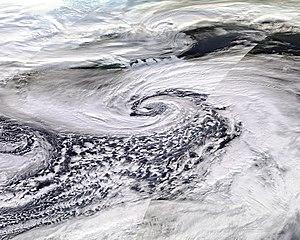
La saison des tempêtes hivernales en Europe de 2019-2020 désigne l'apparition de cyclones extratropicaux en Europe. La plupart des cyclones extratropicaux en Europe se forment entre septembre et mars.